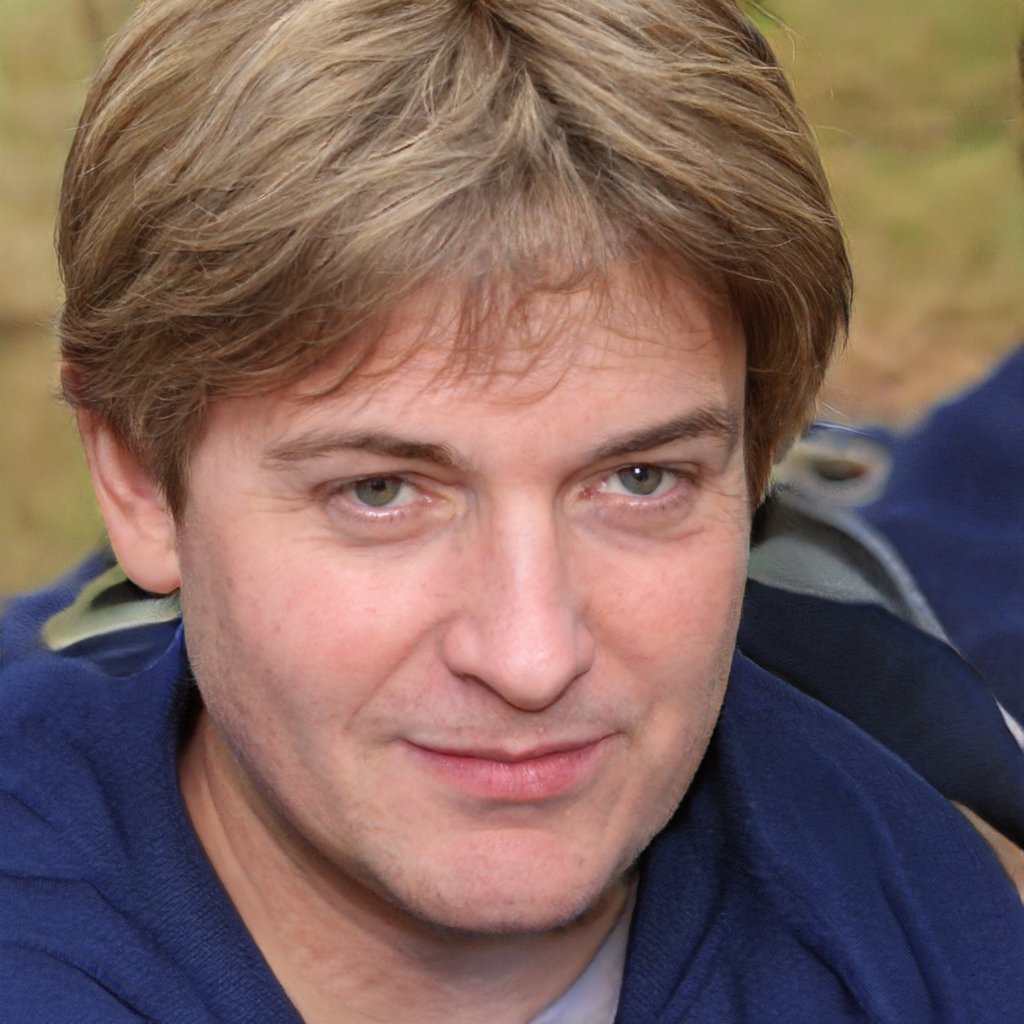
Gender: Male